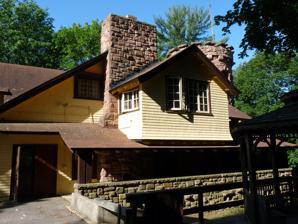
Building: Wawbeek-Horace A.J. Upham House
Country: United States of America
Year built: 1899
Historic house in Wisconsin, United States United States historic place Wawbeek-Horace A.J. Upham House U.S. National Register of Historic Places Wawbeek-Horace A.J. Upham House Location WI 13, Wisconsin Dells, Wisconsin Coordinates 43°38′16″N 89°45′34″W / 43.63778°N 89.75944°W / 43.63778; -89.75944 ( Wawbeek-Horace A.J. Upham House ) Area less than one acre Built 1899, 1906 Architect Alexander C. Eschweiler Architectural style Shingle Style NRHP reference No. 85001355 Added to NRHP June 19, 1985 Wawbeek-Horace A.J. Upham House is located in Wisconsin Dells, Wisconsin . History Horace Upham was a prominent Milwaukee -based lawyer and the son of Don A. J. Upham , a member of the legislature of the Wisconsin Territory and Mayor of Milwaukee . Horace and his wife, Catherine, had the house built as their summer home. In 1938, the Uphams donated the property to Wisconsin Easter Seals , which now uses it as Camp Wawbeek, for children with disabilities. It was listed on the National Register of Historic Places in 1985 and on the State Register of Historic Places in 1989. References